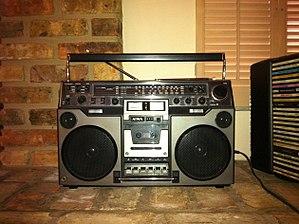
Un radio-cassette est un appareil électronique permettant d'écouter à la fois des stations de radio et des enregistrements musicaux sur cassette, puis sur CD depuis le début des années 1990, et équipé de haut-parleurs capables de restituer le son à un niveau élevé, tout en étant portable.